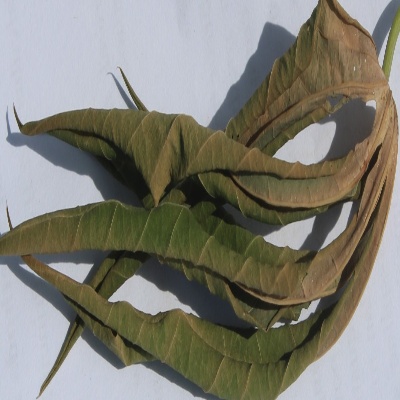
Crop: Cassava
Condition: bacterial blight